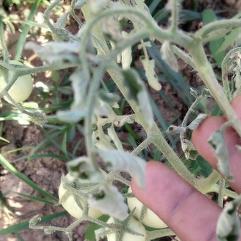
Crop: Tomato
Condition: bacterial-floundering-d